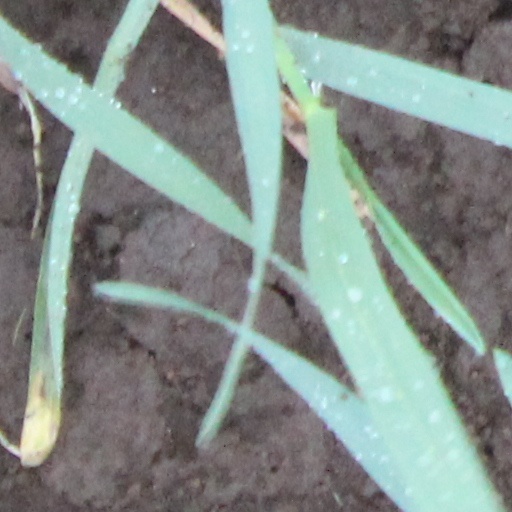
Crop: wheat